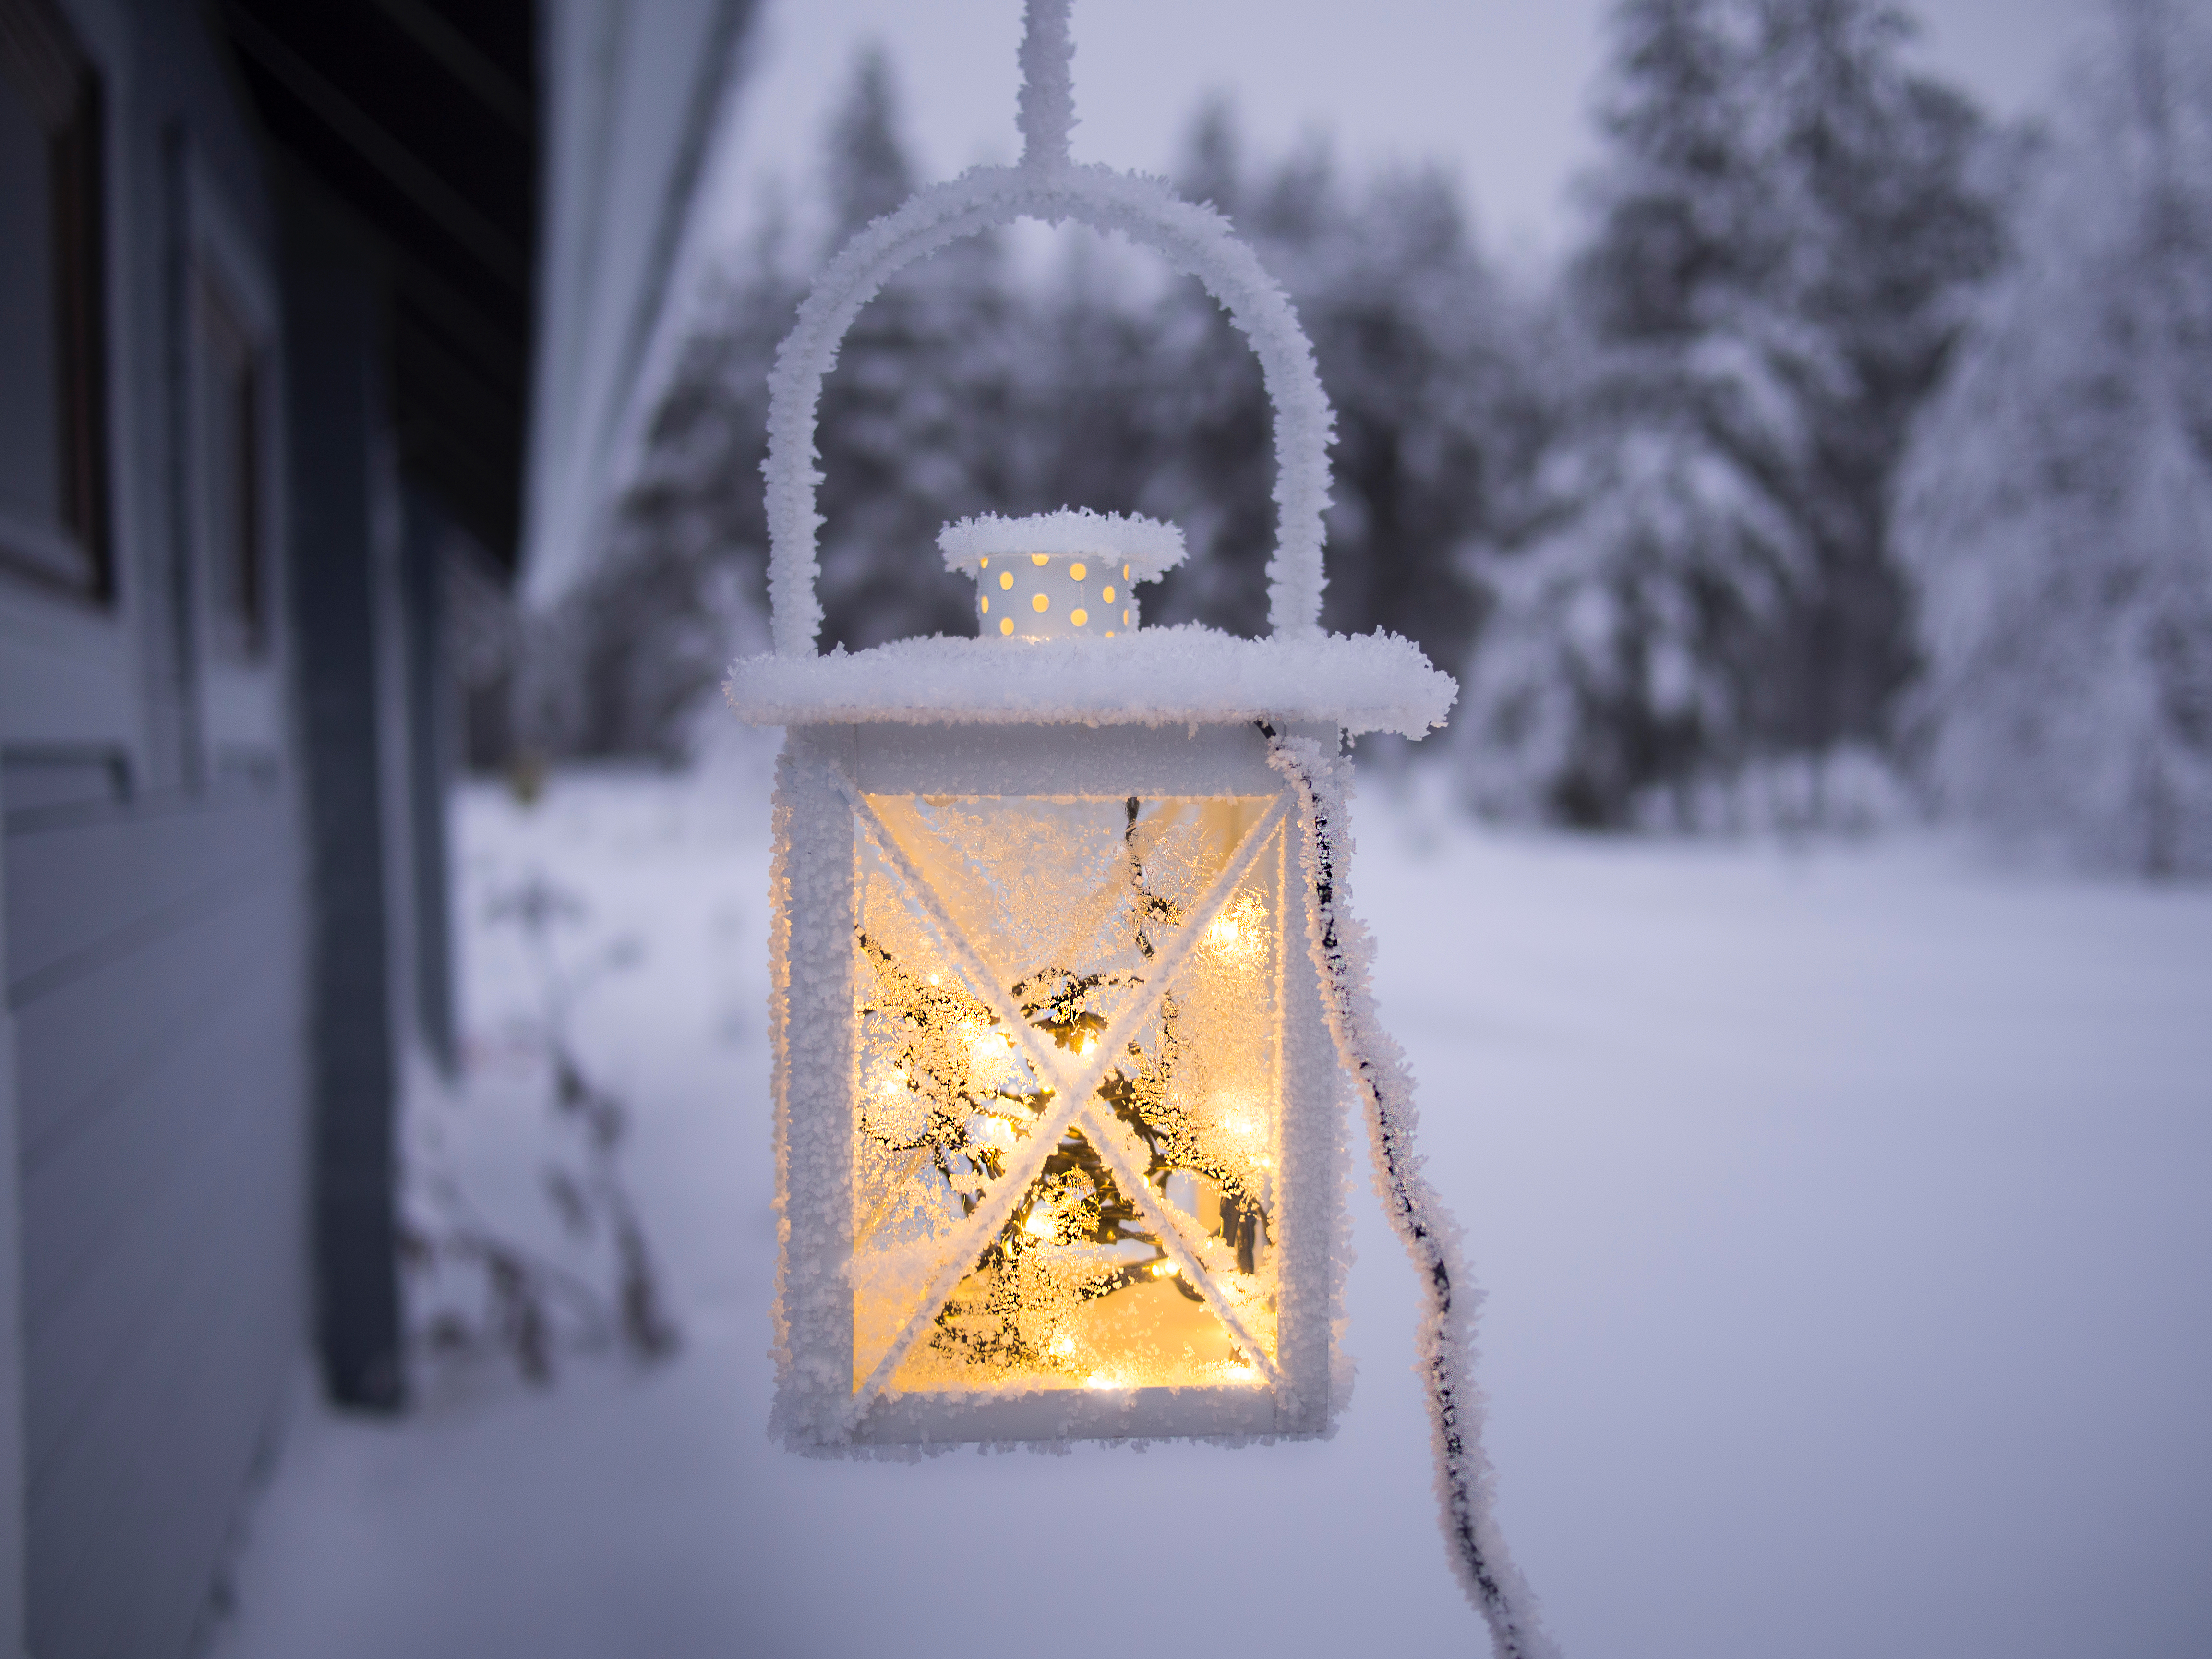
snow, winter, light, white, lantern, yellow, lighting, season